Japanese name

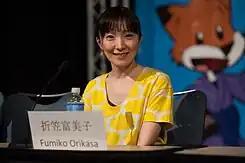
The nameplate of Fumiko Orikasa is presented family name first in Japanese, while it is presented given name first in English.

Most foreign publications reverse the names of modern Japanese people, and most Japanese people reverse their own names for materials or publications intended for foreign consumption; for example, a Japanese business executive or official usually has two business cards, the first presenting their name in the Japanese order for Japanese people, and the second presenting their name in the Western order, intended for foreigners. In popular journalism publications, the Western order of naming is used. These practices stand in stark contrast to how English and generally Western names are treated in the Japanese language, where they are typically presented without reordering.